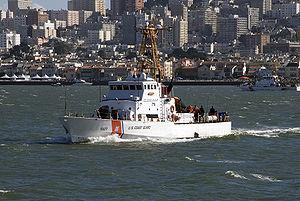
La liste des navires de l'United States Coast Guard est une liste de tous les navires de l'United States Coast Guard à avoir été en service au cours de son histoire. Les navires sont regroupés en fonction de leur classe et de leur taille.